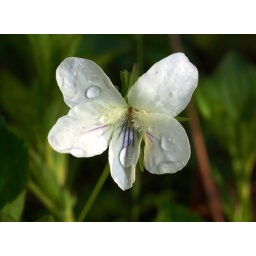
A striped white violet blooms in the spring at Caesar Creek Lake.